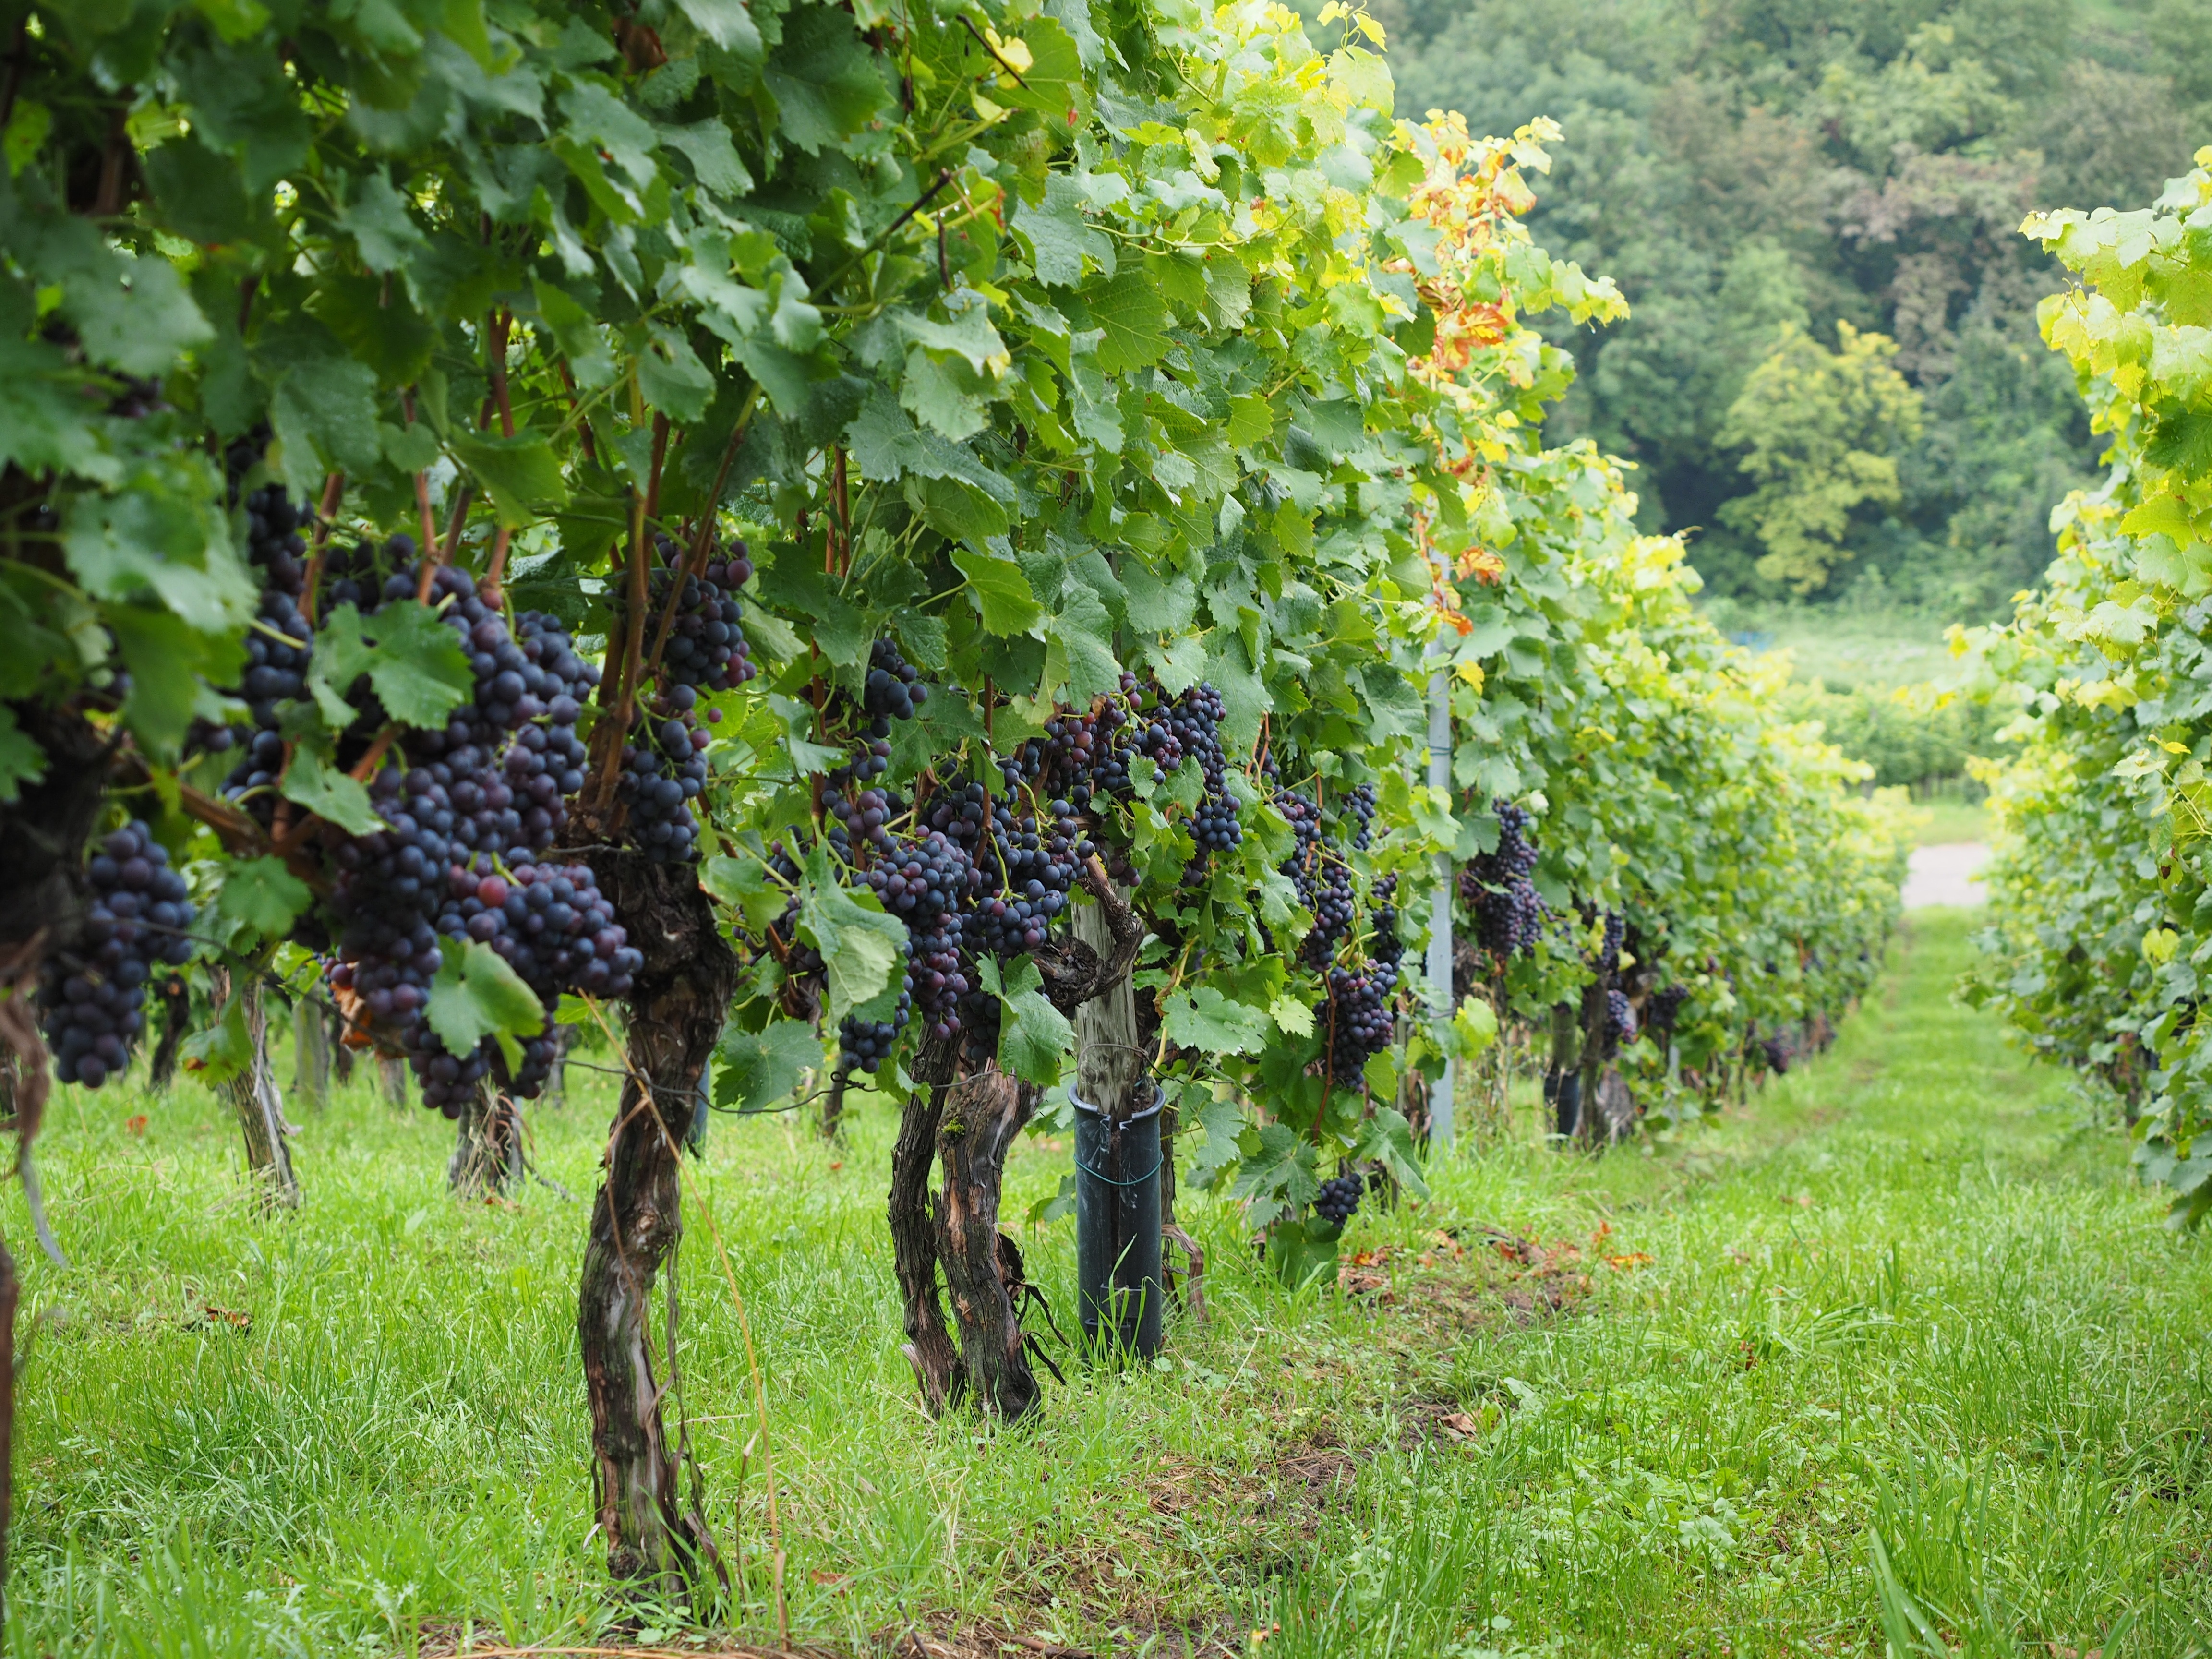
tree, plant, grape, vineyard, fruit, flower, food, produce, crop, blue, climber, agriculture, pods, vines, berries, shrub, grapes, fruits, plantation, winegrowing, flowering plant, vitis, wine berries, vitis vinifera, land plant, grapevine family, varietal, noble vine